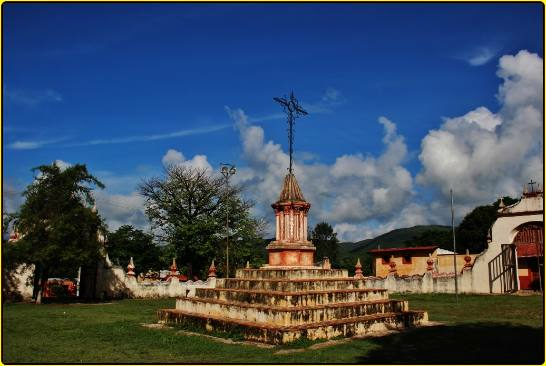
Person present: No